Les Bottereaux

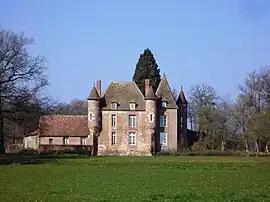
Rebais Castle at Les Bottereaux

Les Bottereaux is a commune in the Eure department in Normandy in northern France. The Anglo-Norman family of the Barons Botreaux probably originated here.